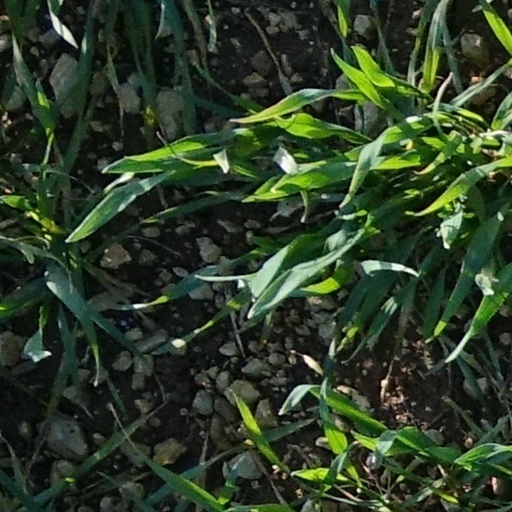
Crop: wheat